Avoided Deforestation Partners

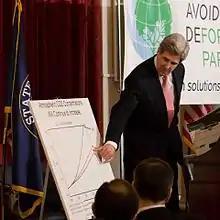
Senator Kerry offering data on climate change to AD Partners audience in an effort to promote a Senate Bill to protect our climate and the world's forests.

In 2010, during COP16 in Cancún, Mexico, United Nations Secretary General Ban Ki-moon was the keynote speaker at the AD Partners event. The Secretary General offered his support for the REDD+ initiative then being discussed in the negotiations. Walmart's chairman of the board, Rob Walton, announced his company's commitment to use only sustainably-sourced palm oil in the manufacturing of its private label products by 2015. Other event highlights included comments by Norway's Prime Minister Jens Stoltenberg, who announced progress in his country's large-scale funding of forest-protection projects in Brazil and Indonesia.